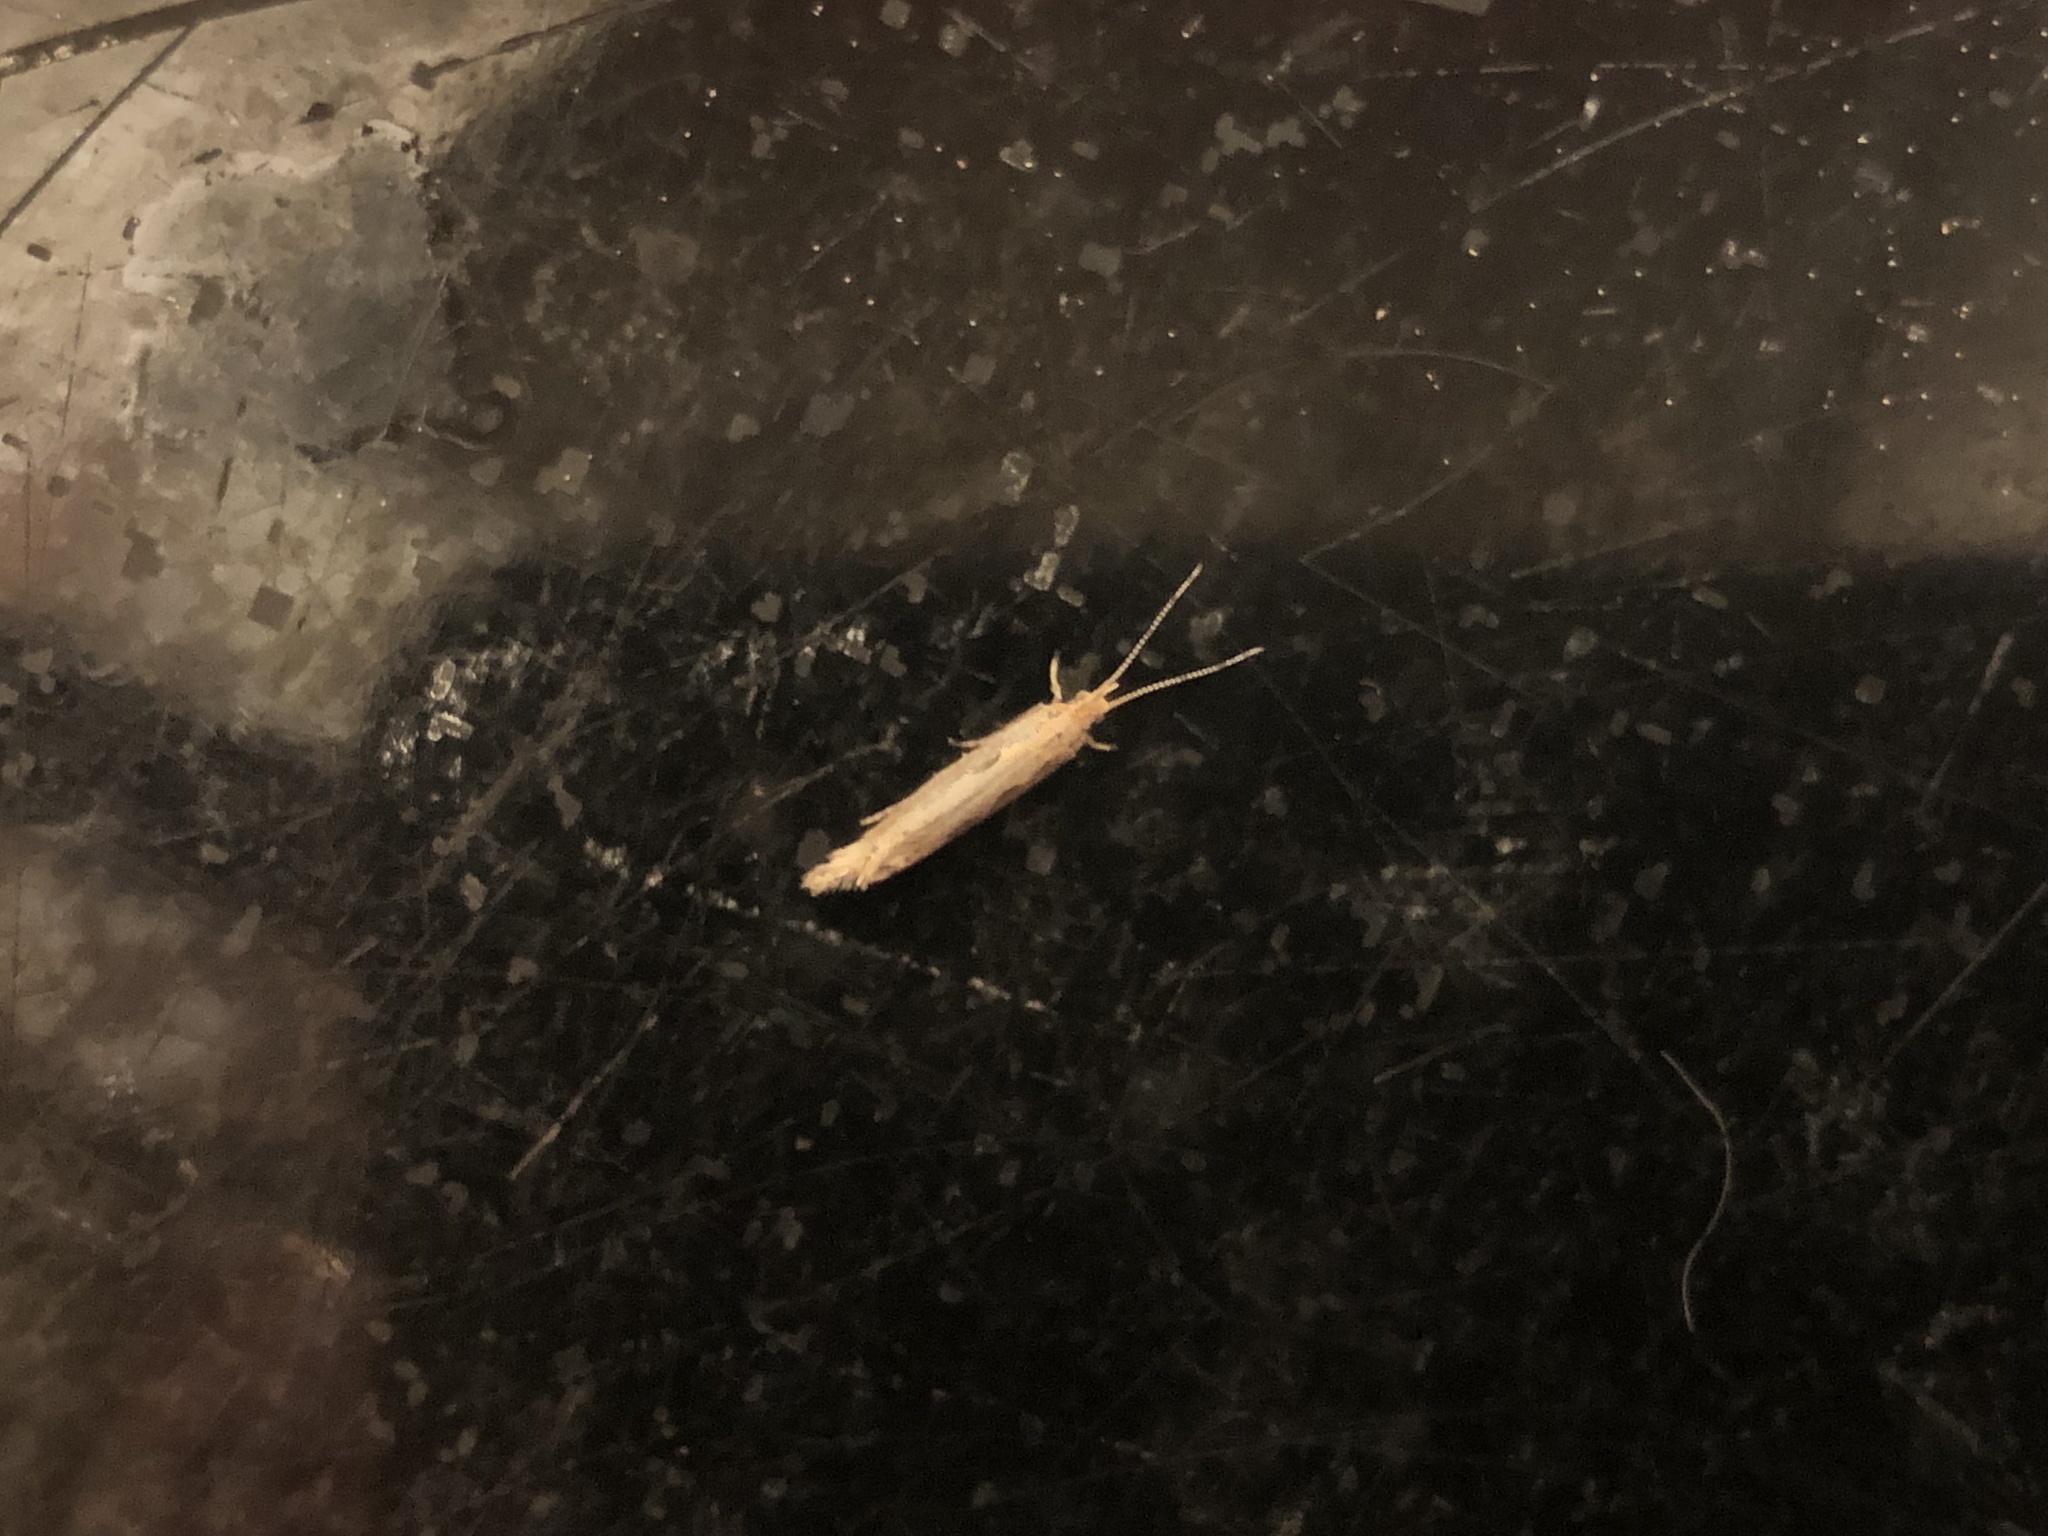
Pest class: diamondback_moth